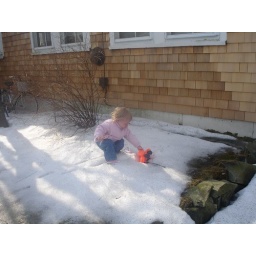
she finds her truck in the snow after walking with Grammy and being on the beach all day